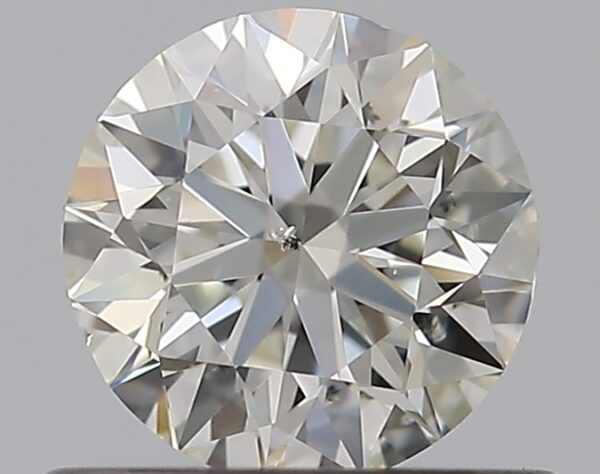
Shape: round
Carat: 0.5
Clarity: SI2
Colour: J
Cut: EX
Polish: EX
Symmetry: EX
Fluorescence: F
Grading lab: GIA
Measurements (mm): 5.04 x 5.08 x 3.17